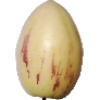
Label: pepino